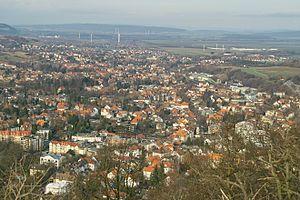
Bad Harzburg est une ville du centre de l'Allemagne, située dans l'arrondissement de Goslar, en Basse-Saxe. Située au pied nord du massif de Harz, elle est bien connue pour ses établissements thermaux traditionnels mais aussi pour le front de Harzburg, une brève alliance politique de droite formée en 1931.